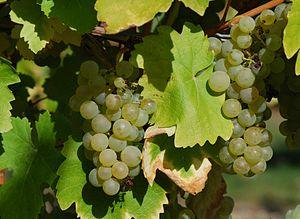
Folle blanche, raisins, Conservatoire du Vignoble Charentais, Cherves
L'armagnac est une eau-de-vie de vin produite dans les départements français du Gers, des Landes et du Lot-et-Garonne, avec des dénominations géographiquement plus restreintes : le bas-armagnac, l'armagnac-ténarèze et le haut-armagnac. La mention blanche-armagnac partage la même aire de production, mais avec un cahier des charges un peu particulier. Toutes ces dénominations doivent leur nom à l'ancienne province d'Armagnac, qui constitue une partie du vignoble du Sud-Ouest.